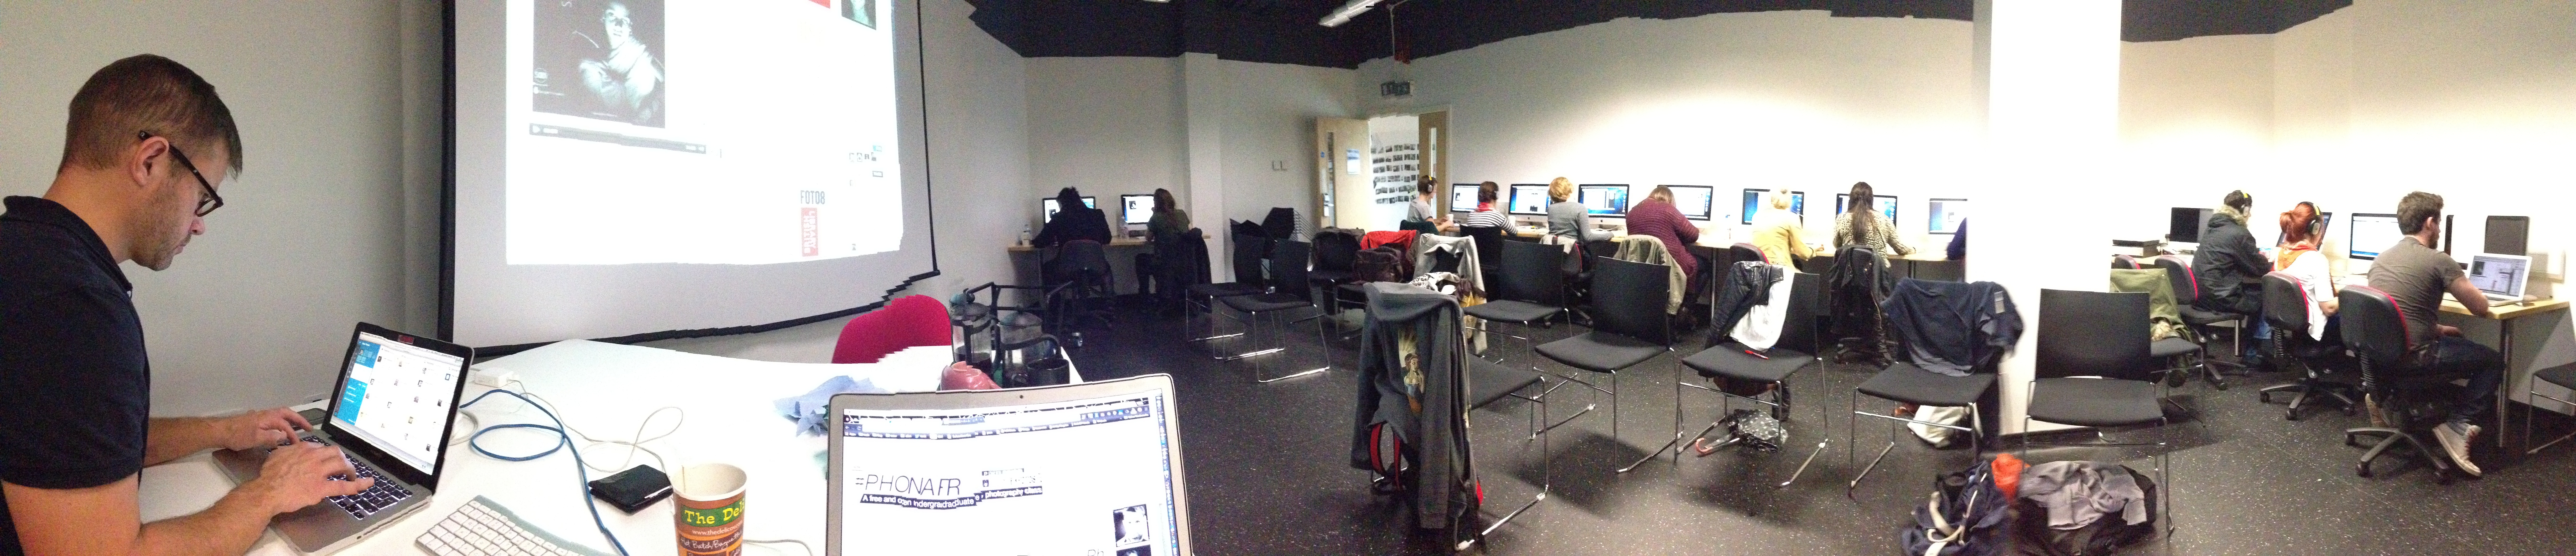
fashion, clothing, room, boutique, phonar, retail